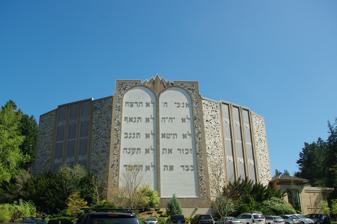
Building: Congregation Neveh Shalom
Country: United States of America
Year built: 1965
Synagogue in Portland, Oregon Congregation Neveh Shalom Neveh Shalom in the Hillsdale neighborhood. The modern building was built in 1965. Although it was remodeled in 2008. Religion Affiliation Conservative Judaism Ecclesiastical or organizational status Synagogue Leadership Rabbi David Kosak Rabbi Eve Posen Rabbi Daniel Isaak (Emeritus) Status Active Location Location 2900 SW Peaceful Lane, Hillsdale , Portland , Oregon 97239 Country United States Location in Portland , Oregon Geographic coordinates 45°29′01″N 122°42′21″W / 45.4835°N 122.7059°W / 45.4835; -122.7059 Architecture Date established 1961 (Neveh Zedek and Ahvahai ( sic ) Shalom merger) 1869 (Ahavi Shalom) 1883 (Talmud Torah) 1900 (Neveh Zedek) 1902 (Talmund Torah and Neveh Zedek merger) Completed 1904 1911 1950 Website nevehshalom .org Congregation Neveh Shalom is a congregation and synagogue affiliated with Conservative Judaism , located at 2900 SW Peaceful Lane, in the Hillsdale neighborhood of Portland , Oregon , in the United States. Founded in 1961 from the mergers of three older congregations, it has a membership of over 850 households. The early members of the synagogue were immigrants from Prussia or Poland , resulting in the nickname "Polisha shul." Despite the synagogue's nickname, it leaned toward the German styles of Judaism , rather than the Polish one . Neveh Shalom is the second oldest Jewish congregation in the Pacific Northwest and the oldest Conservative congregation on the West Coast. History Constitution of Congregation Ahavai Sholom. Neveh Shalom came from two other synagogues: Neveh Zedek and Ahavi Shalom. Ahavi Shalom was led for three years by Rabbi Julius Eckman . During these early years, Jews of Prussian and Polish ethnicity were the primary demographic of the synagogue. Ahavi was known as the Polisha Shul . After Eckman left, a Hazzan named Robert Abrahamson served as both the hazzan and the Rabbi due to difficulties in finding a new rabbi. By 1889, Ahavi Shalom began conducting sermons in English instead of German . The synagogues Talmund Torah and Neveh Zedek merged in 1902, creating the synagogue Neveh Zedek. As the synagogue grew, the need for new buildings to fit the growing congregation size arose, resulting in the construction of two buildings in 1904, 1911, and 1950. Throughout the 1920's, Neveh Zedek struggled to find a Rabbi, relying on its cantor Abraham Rosencrantz, who served until 1936, the year he died. During this period, in 1921, Neveh Zedek joined the Conservative movement . Two years later, an arsonist set fire to the synagogue. After World War 2 , an influx of Jewish refugees due to the Holocaust resulted in Neveh Zedek's teachings shifting into a more traditional style. In 1953, a new Rabbi named Joshua Stampfer arrived at the synagogue. Joshua Stampfer created a Jewish preschool which would later turn into a Foundation School. A year later, in 1954, a non-Jew named Major Pruitt would come to the synagogue to learn everything he could about Judaism. While at the synagogue, he organized weddings and bar mitzvahs , kept track of yahrzeits , and he would oversee the synagogue's kosher kitchen . In 1961 Neveh Zedek merged with Ahvahai Shalom to form Neveh Shalom. In 1965, the religious schools run by the synagogue grew. They taught classes on modern and traditional Judaism, and they discussed issues from a Jewish perspective. The Rabbi would also lead book discussions. Chaim Potok , Robert Kennedy , and Abraham Joshua Heschel were all hosted as speakers at the congregation in the 1960s. Kennedy would speak in 1968 during his presidential campaign. Min Zidell, who became a member in 1967, was the first woman to serve as a member of the board. The first female executive director of the synagogue, Carolyn Weinstein, was appointed in 1976. In 1967 women and men were officially treated as equals within the law of the synagogue. By 2009, it was the largest Conservative synagogue located in Oregon. List of Rabbis Names Timeframe Synagogue Julius Eckman 1869-1872 Ahavi Shalom Robert Abrahamson 1872-1937 Ahavi Shalom Abraham Rosencratz 1920's-1935 Neveh Zedek Charles Sydney 1937-1951 Ahavi Shalom Phillip Kleinman 1937-1951 Neveh Zedek Joshua Stampfer 1953-1993 Ahavi Shalom Daniel Isaak 1999-2015 Neveh Shalom Bradley Greenstein 1999-2022 Neveh Shalom David Kosak 2024 Neveh Shalom Eve Posen 2024 Neveh Shalom References